Songgwangsa

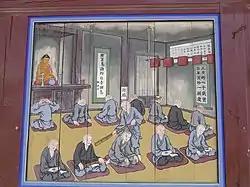
Painting of Meditation in the main hall

Apart from the festivals, the monastery observes two meditation seasons, which are an integral feature of Korean Buddhism, in the tradition of the historical Buddha; both are two 3-month meditation seasons, one in winter and the other in summer, scheduled according to the lunar calendar. Normally, 120 monks attend these meditations, which are still practiced in Korean Buddhism. The number of resident monks attending the meditation practices fluctuates according to season, and generally there are about 120 monks during meditation seasons and 70 monks during the off seasons. During this period monks meditate for 12 hours, and even more severe order of continuous 24 hours period of meditation is observed with the objective of creating and also building impetus and energy for achieving progress on the path of enlightenment.